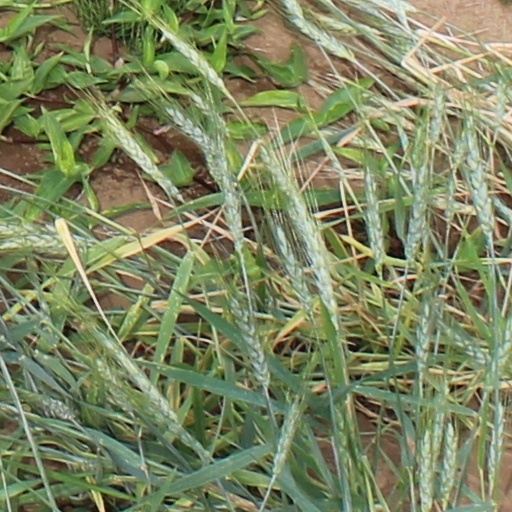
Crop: wheat